Beate Uhse-Rotermund

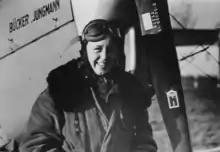
Beate serving as a test pilot, in front of a Bücker Bü 131 Jungmann in 1937

During the war, stunt piloting became impossible and Beate Uhse was grounded. In her small home in Rangsdorf, she felt claustrophobic, so she accepted an offer by the Luftwaffe to work in an aircraft ferrying unit. Thus, she was occasionally also able to fly combat aircraft that she otherwise would not be allowed to fly: the Junkers Ju 87 Stuka, the Messerschmitt Bf 109 and 110, the Focke-Wulf Fw 190 and at the end of the war even the Messerschmitt Me 262, the world's first operational jet fighter. Although attacked several times by allied aircraft she continued, as she felt that after the war, with this experience, she would be able to have a career as a pilot.